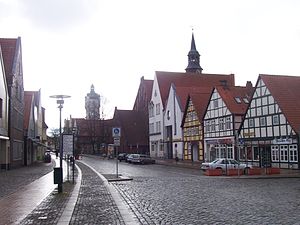
Verden (Aller) / Geografi
Große Straße i Verden
Verden er en by og et landskab nær Bremen i det nordvestlige Tyskland. Byen er administrationsby i Landkreis Verden, og ligger ved floden Aller. Den kaldes undertiden Verden an der Aller eller Verden (Aller) for at undgå forveksling med Verdun.